Rugii

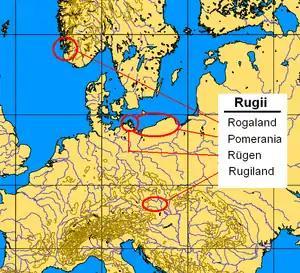
Settlement areas of the Rugii: Rogaland, Pomerania (since the first century), Rugiland (5th century); Rügen (uncertain)

The Rugii, Rogi or Rugians, were one of the smaller Germanic peoples of Late Antiquity who are best known for their short-lived 5th-century kingdom upon the Roman frontier, near present-day Krems an der Donau in Austria. This kingdom, like those of the neighbouring Heruli and Sciri, first appears in records after the death of Attila in 453. The Rugii, Heruli, Sciri and others are believed to have moved into this region from distant homelands under pressure from the Huns, and become part of Attila's Hunnic empire which also moved and came to be based in this region. The Rugii were subsequently part of the alliance which defeated Attila's sons and the Ostrogoths at the Battle of Nedao in 454, giving their kingdom independence. In 469 they were part of a similar alliance who lost to the Ostrogoths at the Battle of Bolia, weakening their kingdom significantly.